The Santa Fe Trail (1930 film)

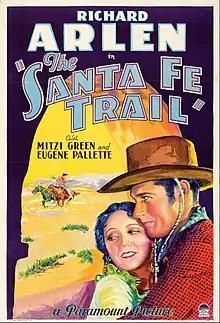
Theatrical release poster

The Santa Fe Trail is a 1930 American pre-Code Western film, directed by Otto Brower and Edwin H. Knopf, released by Paramount Pictures, and starring Richard Arlen, Rosita Moreno, and Eugene Pallette. The film was an adaptation of Hal George Evarts's 1925 novel, "Spanish Acres".